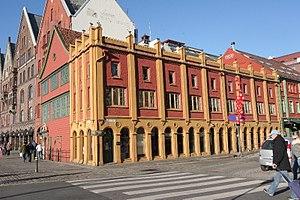
Bergen est une ville du sud-ouest de la Norvège, capitale du comté de Hordaland. Bergen est la deuxième ville du pays avec 278 121 habitants. C'est également une ville portuaire, une ville universitaire et un évêché.